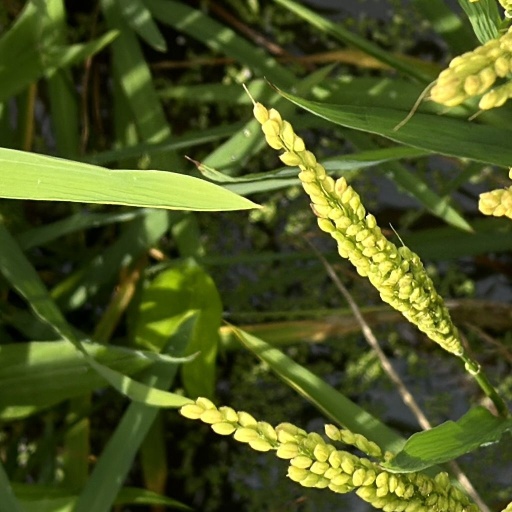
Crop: rice